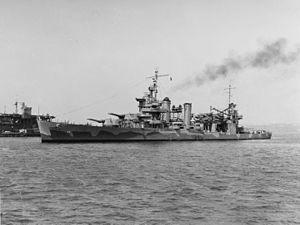
L’USS Quincy (CA-39) était un croiseur lourd de la Marine américaine de la classe New Orleans, coulé lors de la bataille de l'île de Savo dans la nuit du 8 au 9 août 1942.
Le plan d'invasion de l'île de Guadalcanal prévoyait pour l'essentiel trois groupes navals majeurs. Deux d'entre eux étaient placés sous le commandement suprême du vice-amiral Frank J. Fletcher. Le premier de ces deux groupes navals, la Task Force NEGAT, commandé par le rear admiral Leigh Noyes était destiné à fournir l'appui aérien pour l'attaque. Cette Task Force se divisait en trois groupes aéronavals, organisés chacun autour d'un porte-avion différent.